Nehalennia

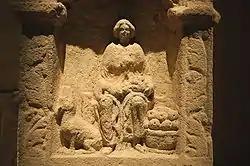
Relief of a seated Nehalennia between a dog and a basket of loaves

The loaves that Nehalennia is depicted with on her altars have been identified as "duivekater", "oblong sacrificial loaves in the shape of a shin bone". Davidson says that loaves of this type may take the place of an animal sacrifice or animal victim, such as the boar-shaped loaf baked at Yule in Sweden. In Värmland, Sweden, "within living memory," there was a custom of grain from the last sheaf of the harvest customarily being used to bake a loaf in the shape of a little girl; this is subsequently shared by the whole household. Davidson provides further examples of elaborate harvest loaves in the shape of sheaves, and displayed in churches for the fertility of fields in Anglo-Saxon England, with parallels in Scandinavia and Ireland.